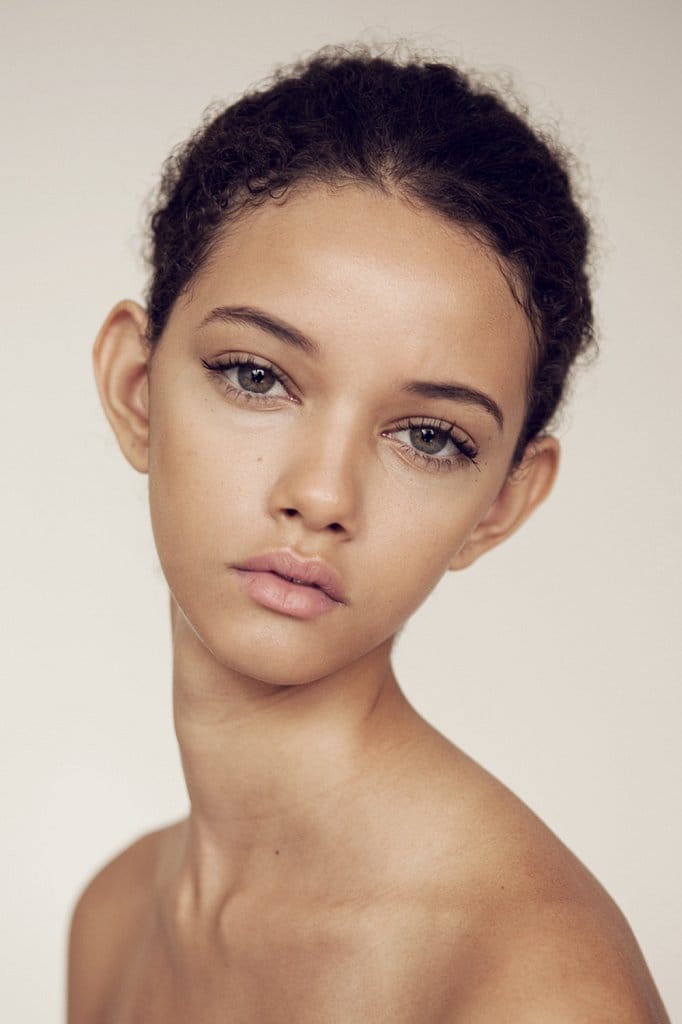
Gender: women